The Doves' Nest

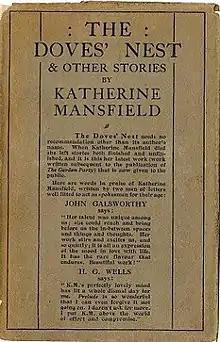
First edition (publ. Constable & Co.)

The Doves' Nest and Other Stories is a 1923 collection of short stories by the writer Katherine Mansfield, published by her husband John Middleton Murry after her death.